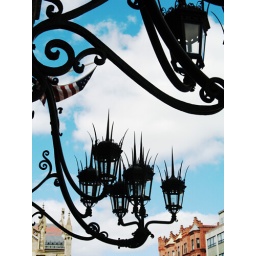
The black lamps set against the blue sky, it was very stunning.